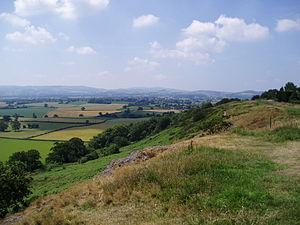
Shropshire /ˈʃɹɒpʃə/ est un comté anglais des West Midlands, région d’Angleterre. Il portait le nom anglo-normand de comté de Salopesberie d'où l’abréviation de Salop.